Sahure

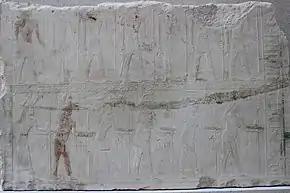
Nome deities and personified agricultural estates marching into the mortuary temple of Sahure with offerings

Sahure's reign may have been a time of development for the Egyptian navy. His expeditions to Punt and Byblos demonstrate the existence of a high seas navy and reliefs from his mortuary complex are described by Shelley Wachsmann as the "first definite depictions of seagoing ships in Egypt", some of which must have been 100-cubits long (c. 50m, 170ft).